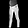
Label: Trouser